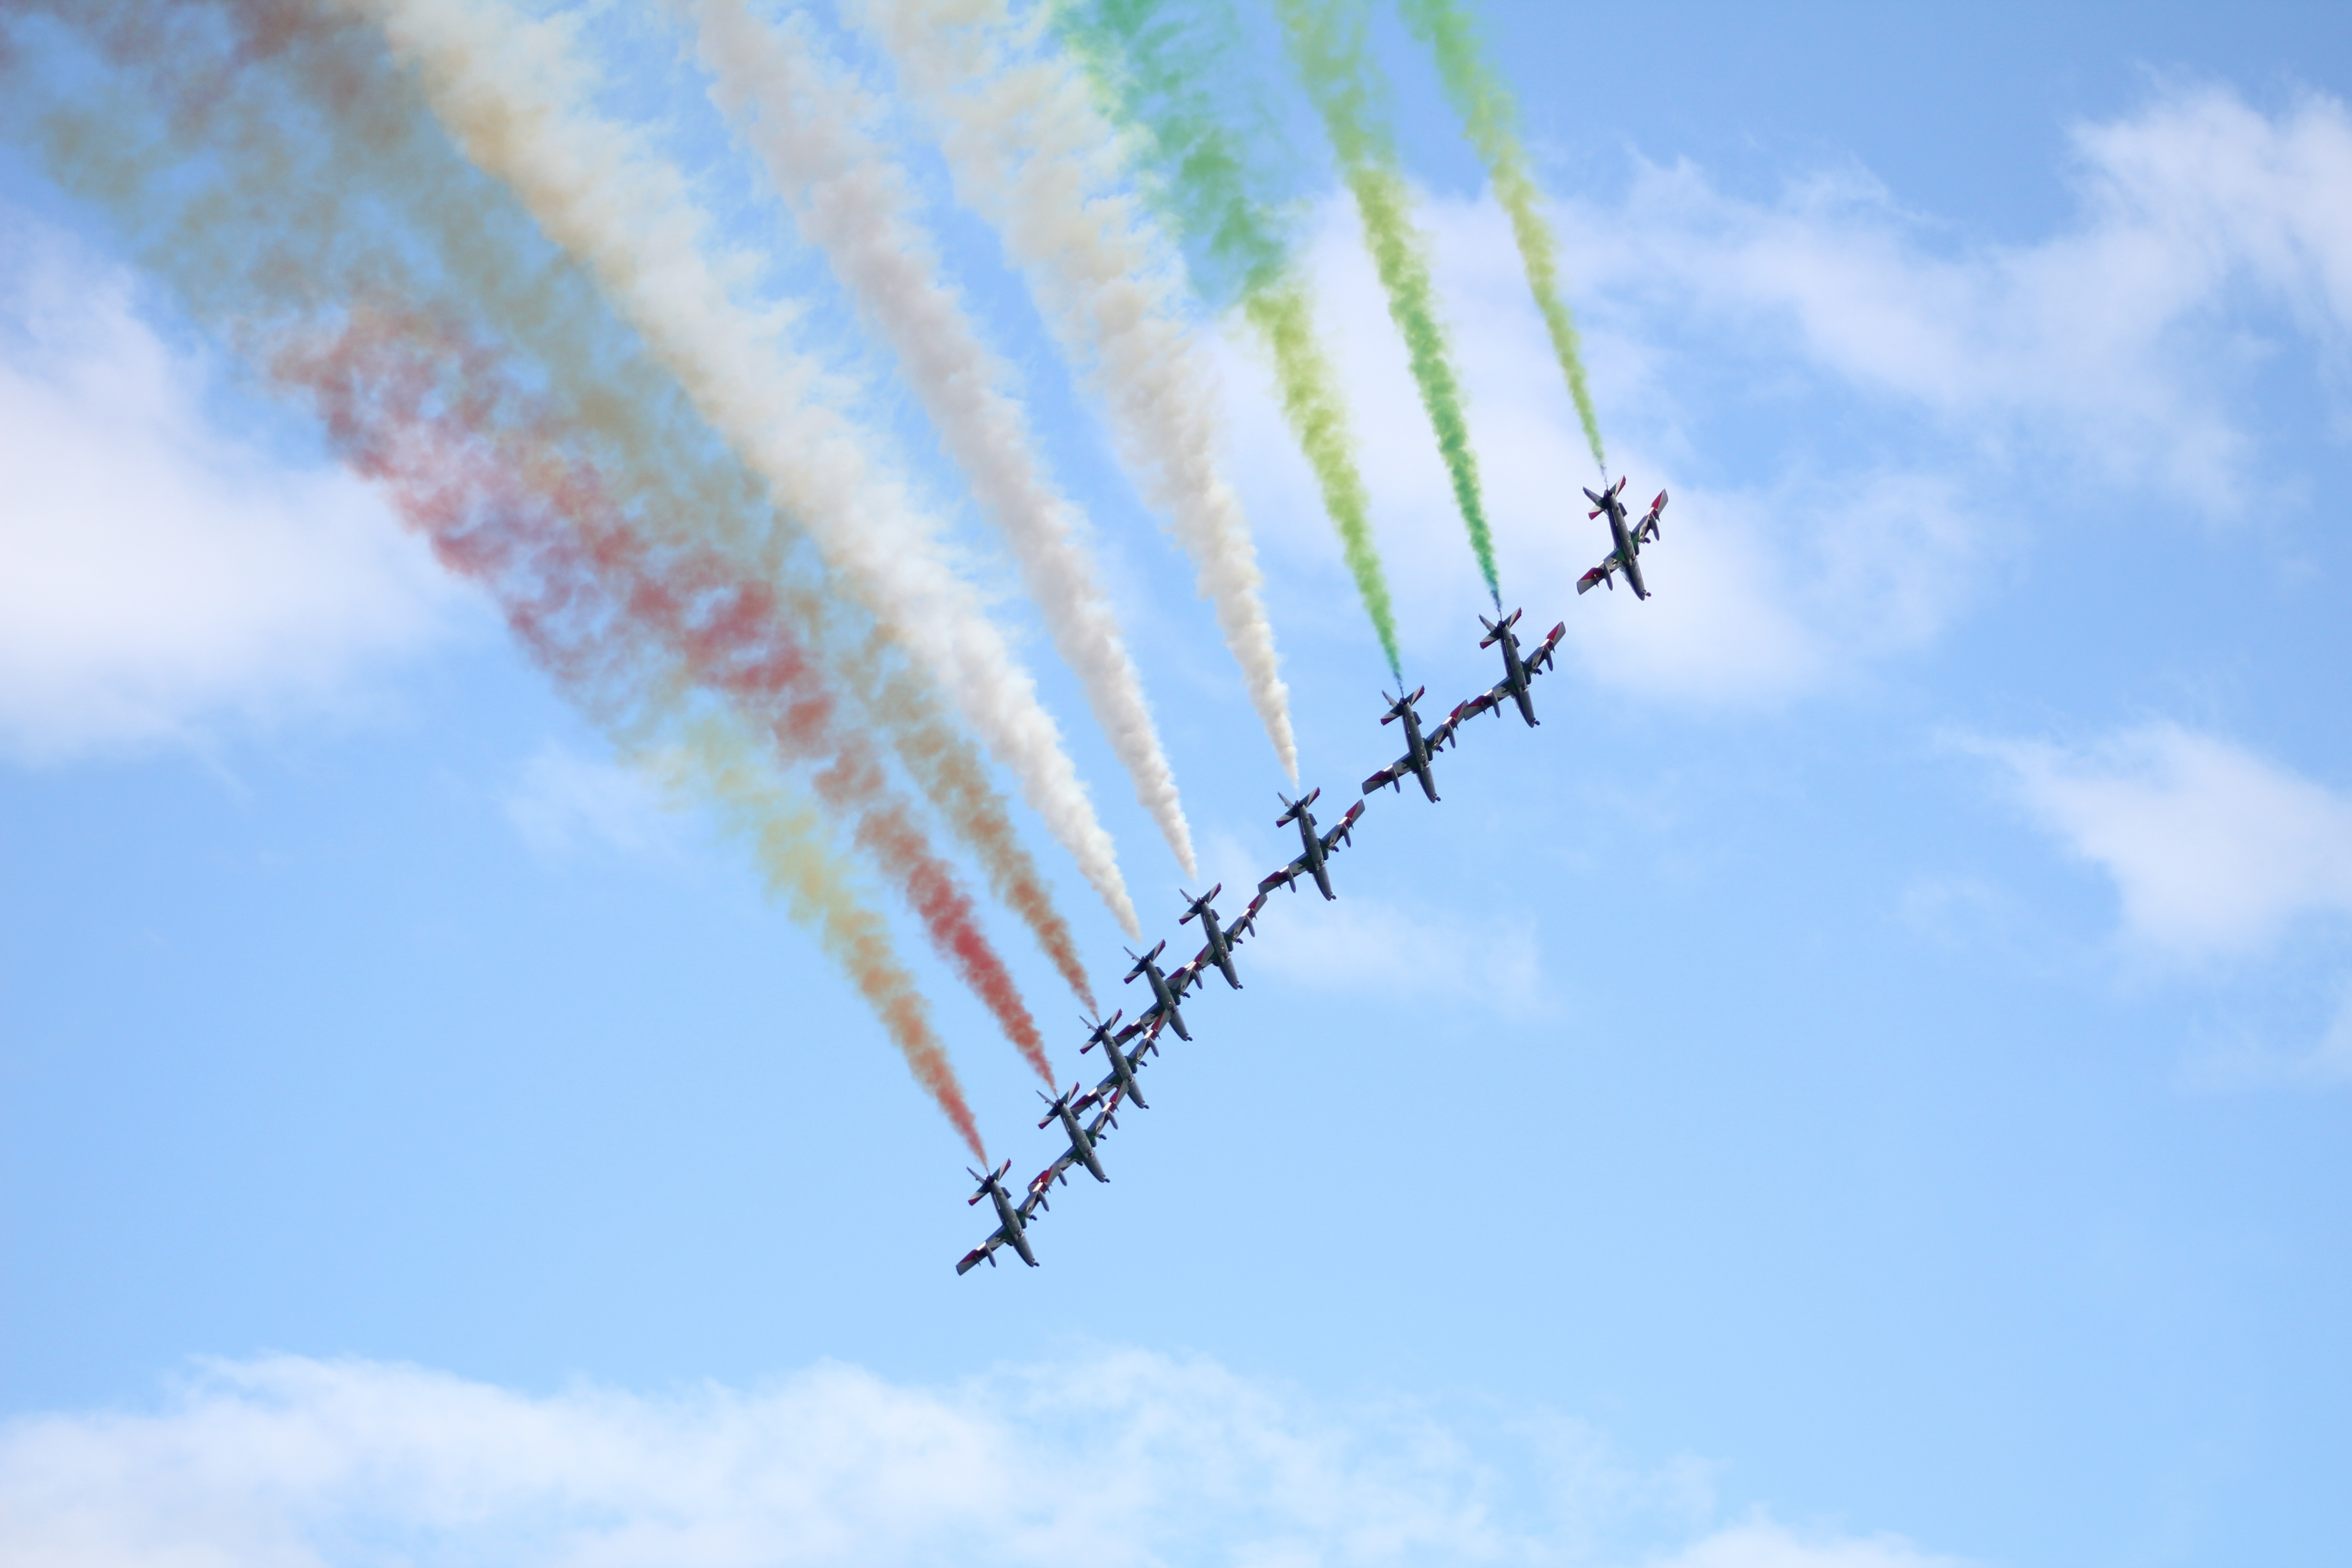
cloud, sky, aircraft, blue, planes, stunts, air show, aerobatics, frecce tricolori, bray air display, atmosphere of earth